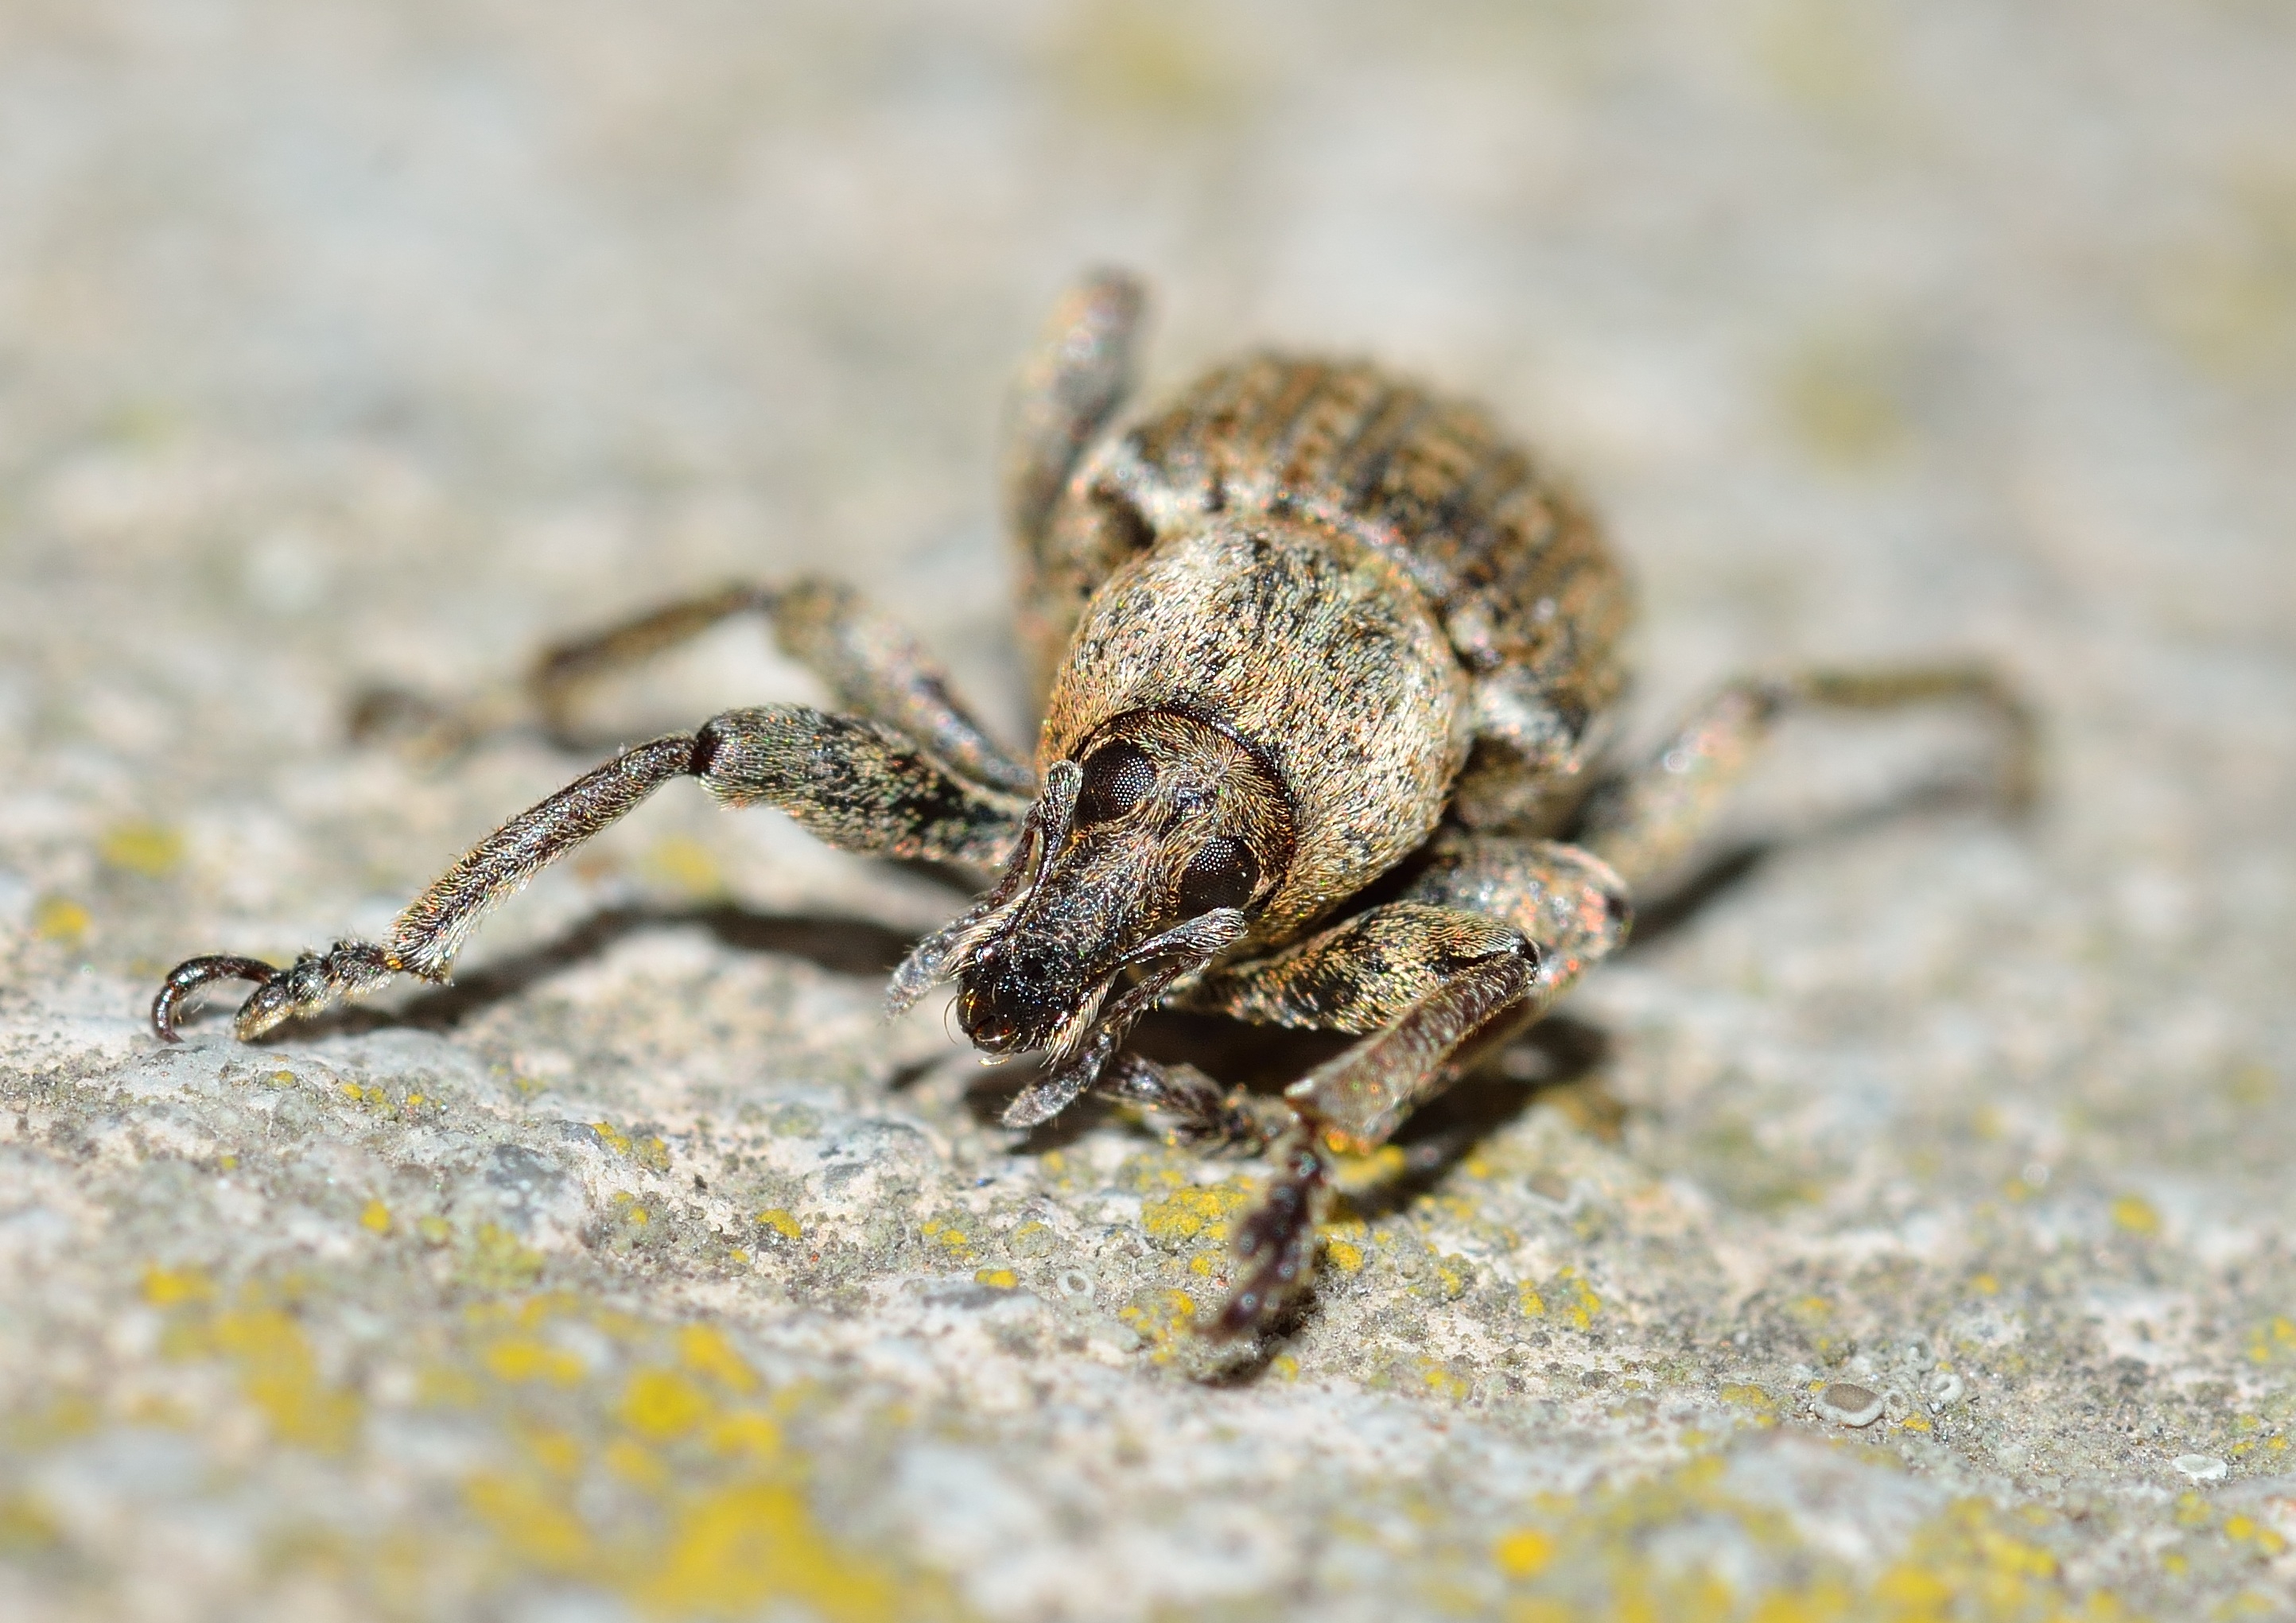
photography, wildlife, insect, fauna, invertebrate, close up, insects, beetle, weevil, macro photography, arthropod, beetles, wolf spider